Answer in natural language. Considering the relative positions, is Window (marked B) to the left or right of black colour tv stand (marked C)? Choose between the following options: left or right
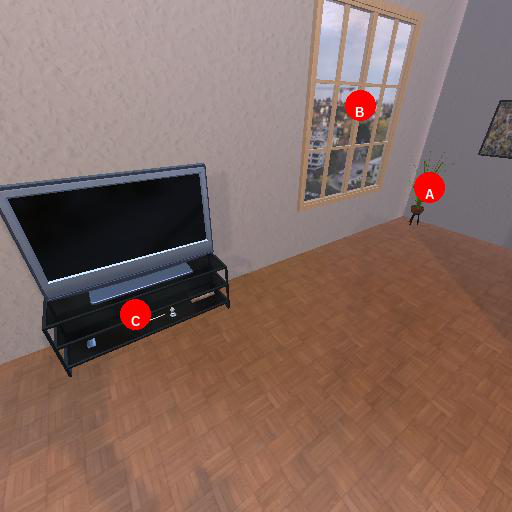
<answer>right</answer>